Cesare Perdisa

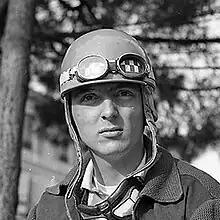
Perdisa at the 1955 Monaco Grand Prix

Cesare Perdisa (21 October 1932 – 10 May 1998) was an Italian racing driver and agricultural journalist, who competed in Formula One at eight Grands Prix from and .